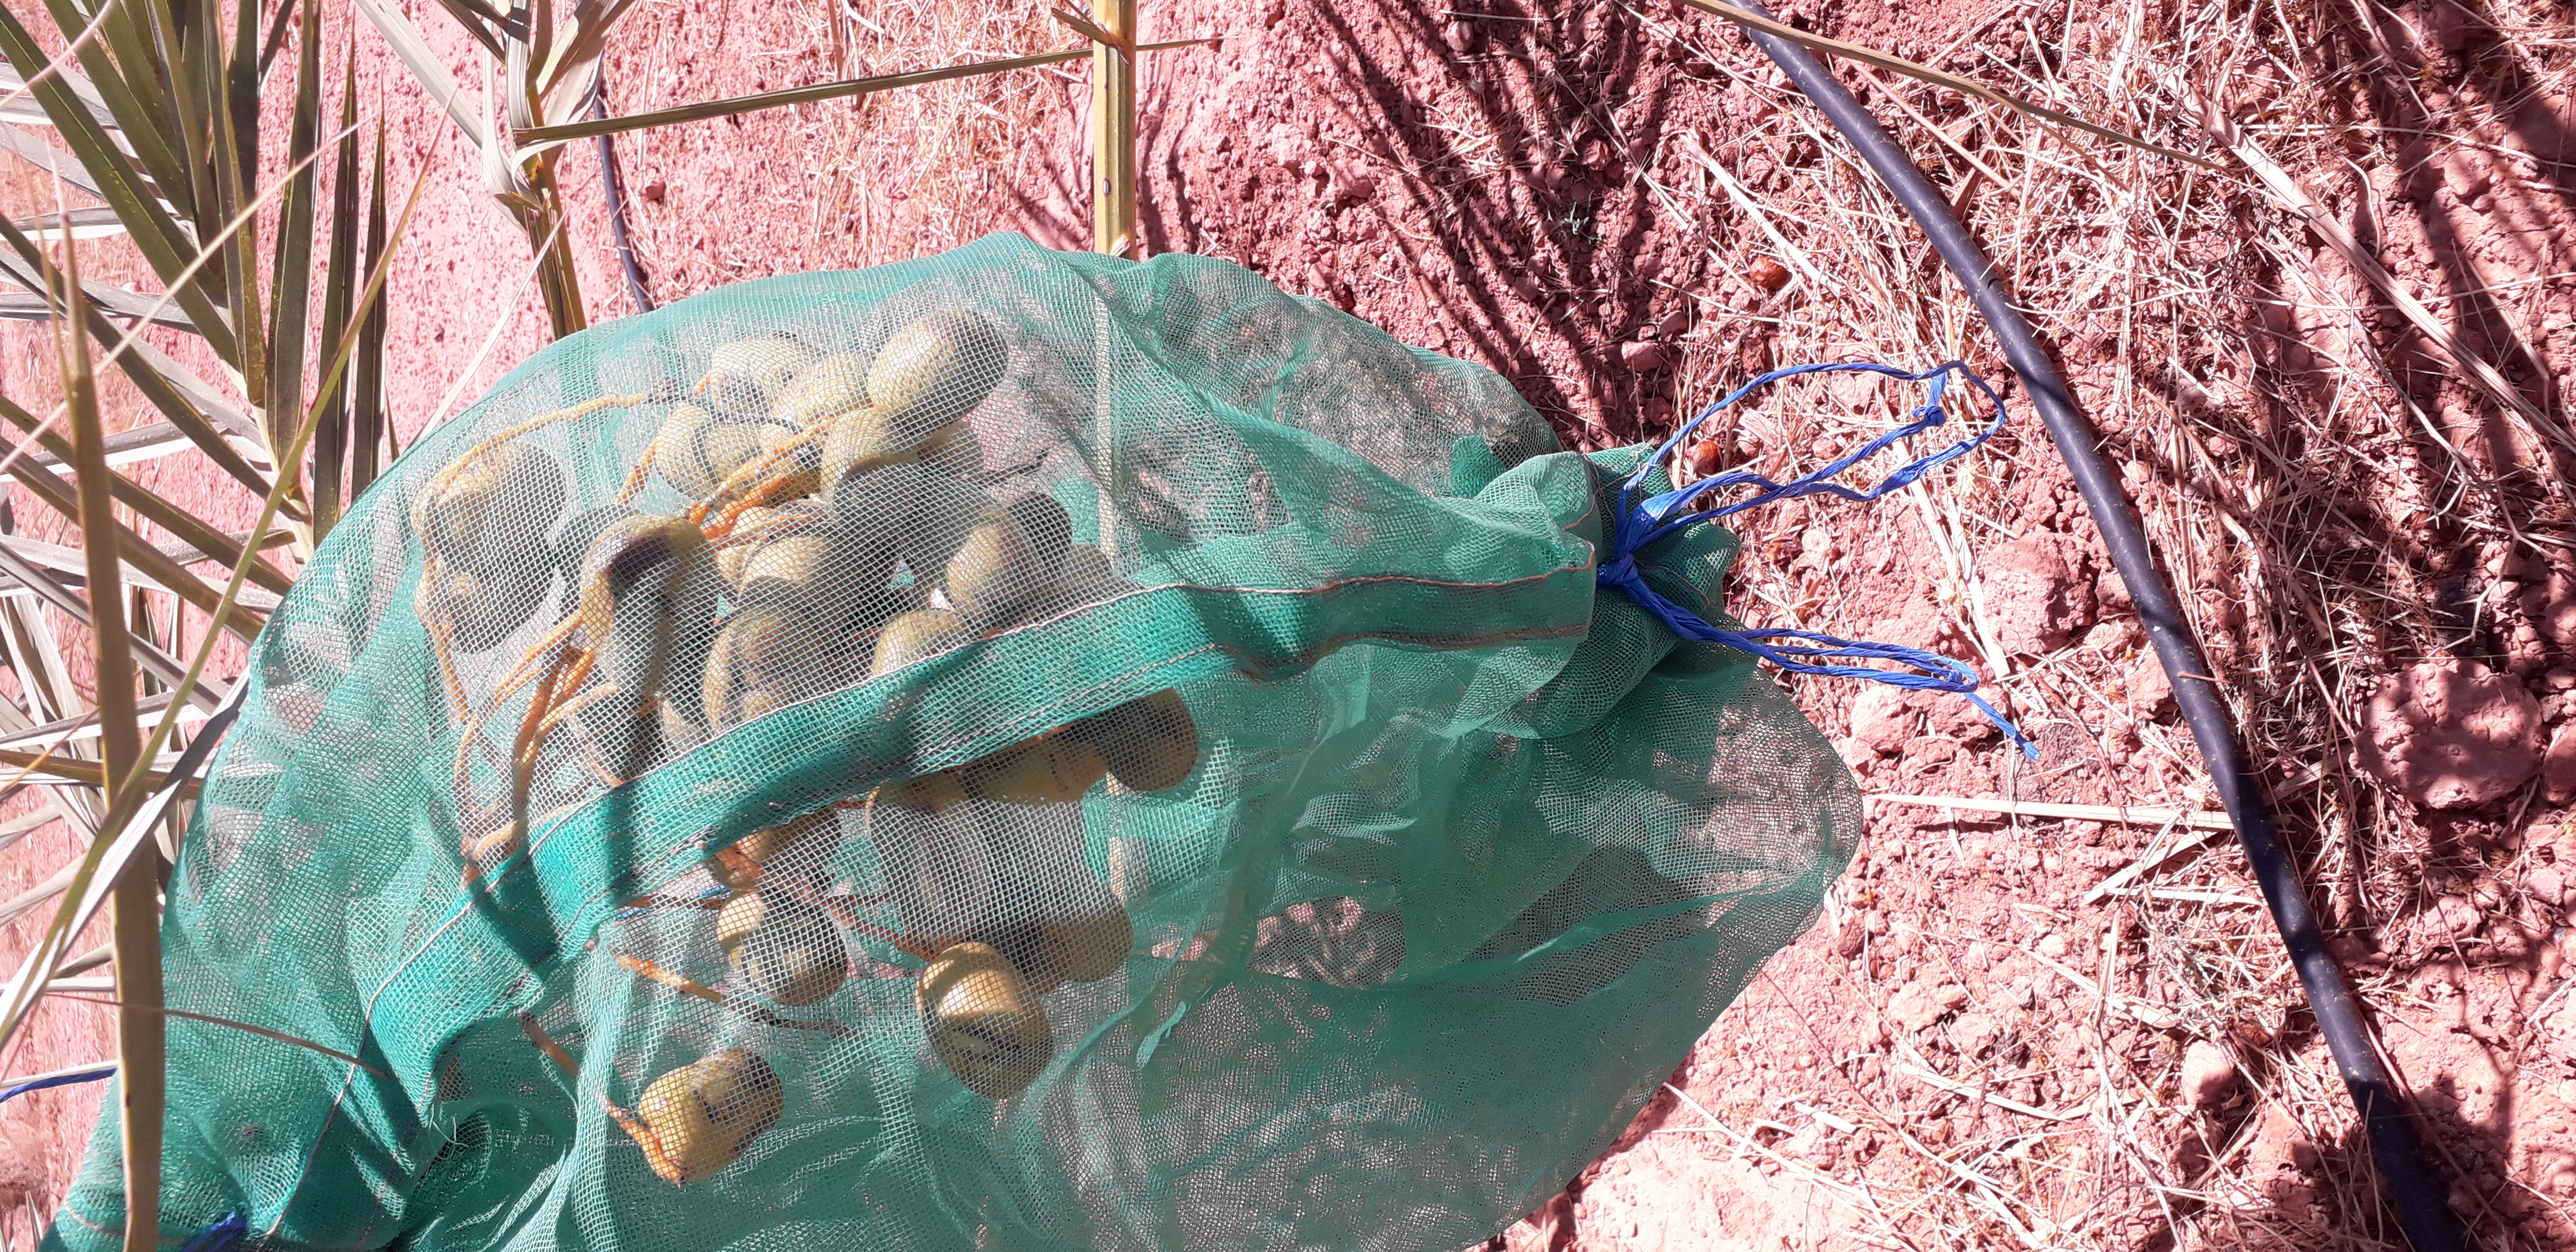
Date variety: Boufagous